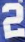
Number: 2